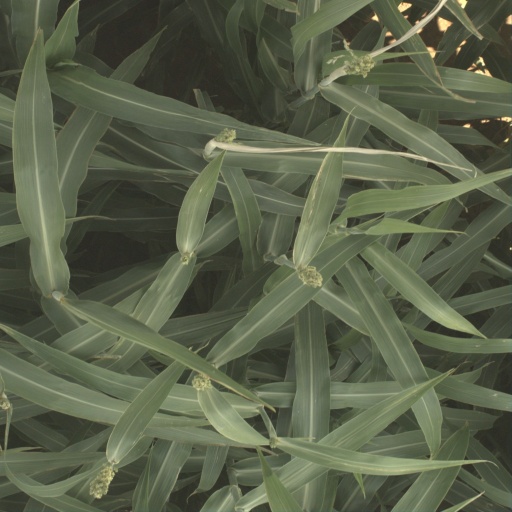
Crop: sorghum